Hieronymus Bosch

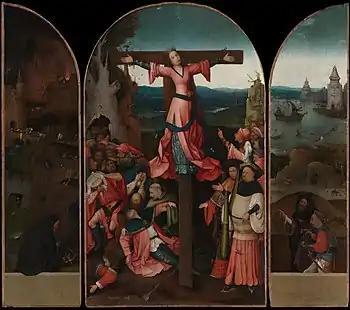
"The Crucifixion of St Wilgefortis" is attributed to Bosch's middle period, .

Bosch produced at least sixteen triptychs: of them, eight survive fully intact with another five surviving in fragments. Bosch's works are generally organised into three periods of his life dealing with the early works, the middle period, and the late period ( until his death). According to Stefan Fischer, thirteen of Bosch's surviving paintings were completed in the late period, with seven attributed to his middle period. Bosch's early period is studied in terms of his workshop activity and possibly some of his drawings. Indeed, he taught pupils in the workshop, who were influenced by him. The recent dendrochronological investigation of the oak panels by the scientists at the Bosch Research and Conservation Project led to a more precise dating of the majority of Bosch's paintings.